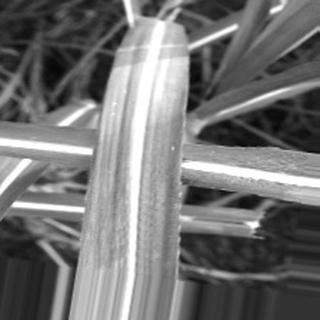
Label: sugarcane_bacterial_blight